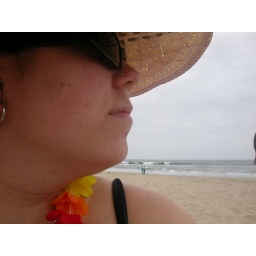
nerdy beach hat protects against sunburn!